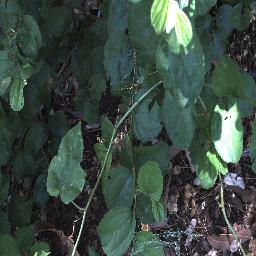
Label: chinee_apple